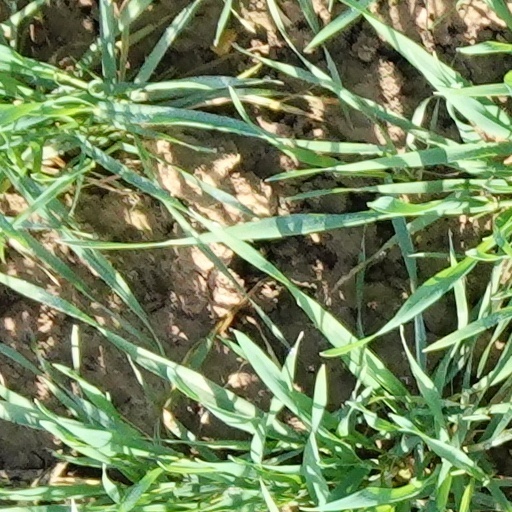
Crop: wheat